John James Audubon

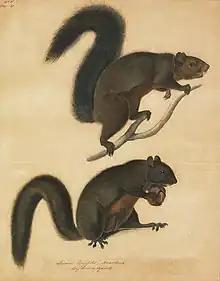
John James Audubon, "Long Haired Squirrel", .

Audubon caught yellow fever upon arrival in New York City. The ship's captain placed him in a boarding house run by Quaker women who nursed Audubon to recovery and taught him English. He traveled with the family's Quaker lawyer to the Audubon family farm at Mill Grove. The homestead is located on the Perkiomen Creek a few miles from Valley Forge.